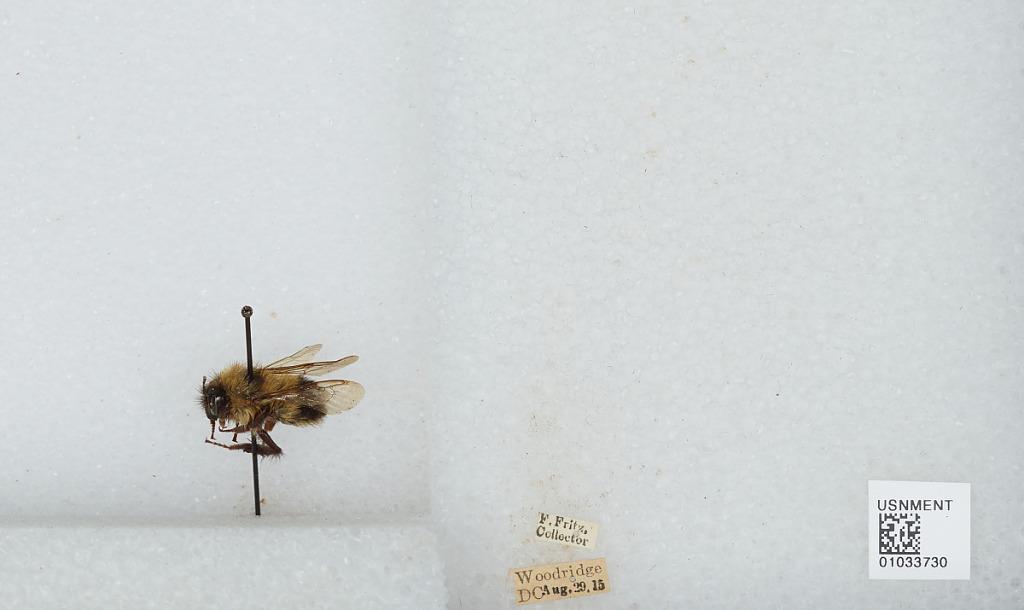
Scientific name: Bombus (Pyrobombus) vagans vagans Smith
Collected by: F. Fritz
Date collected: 1915-8-29
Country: United States
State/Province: District of Columbia
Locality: Woodridge
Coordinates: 38.9314, -76.9711